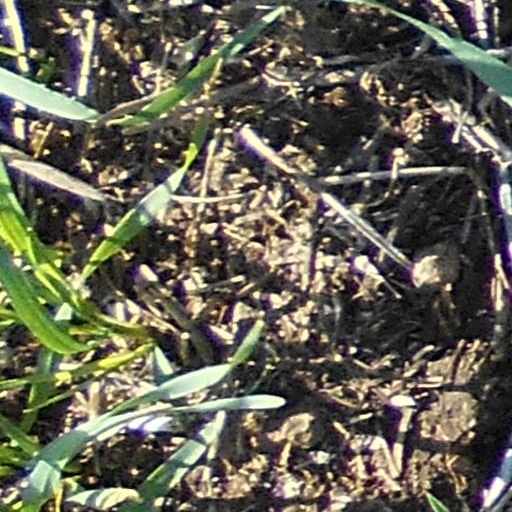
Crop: wheat